Premer, New South Wales

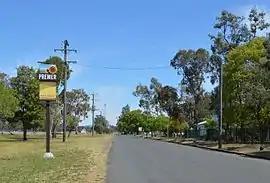
Ellerslie Street, Premer

Premer is a small town in North-Western New South Wales, Australia. At the , Premer had a population of 126 people.